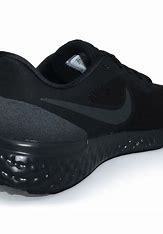
Brand: Nike
Model: Revolution 5